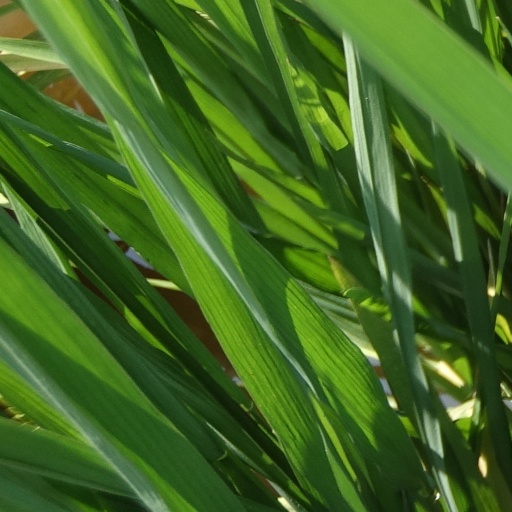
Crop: rice